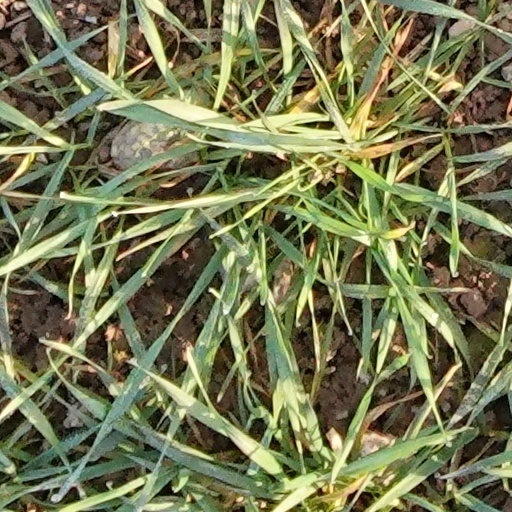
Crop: wheat